Rocky Point, New South Wales

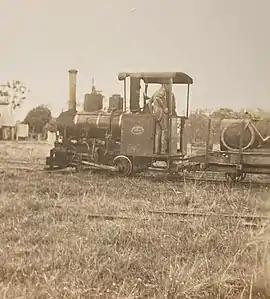
John Fowler narrow-gauge steam locomotive of Rocky Point sugar mill

Rocky Point is a suburb of the Central Coast region of New South Wales, Australia. It is part of the local government area. It has a covering an area of 0.127 square kilometres. Rocky Point has a recorded population of 262 (2021) residents and is within the Australian Eastern Daylight Time zone Australia. Rocky Point marks the northern flank of Minnie Water's stretch of beach